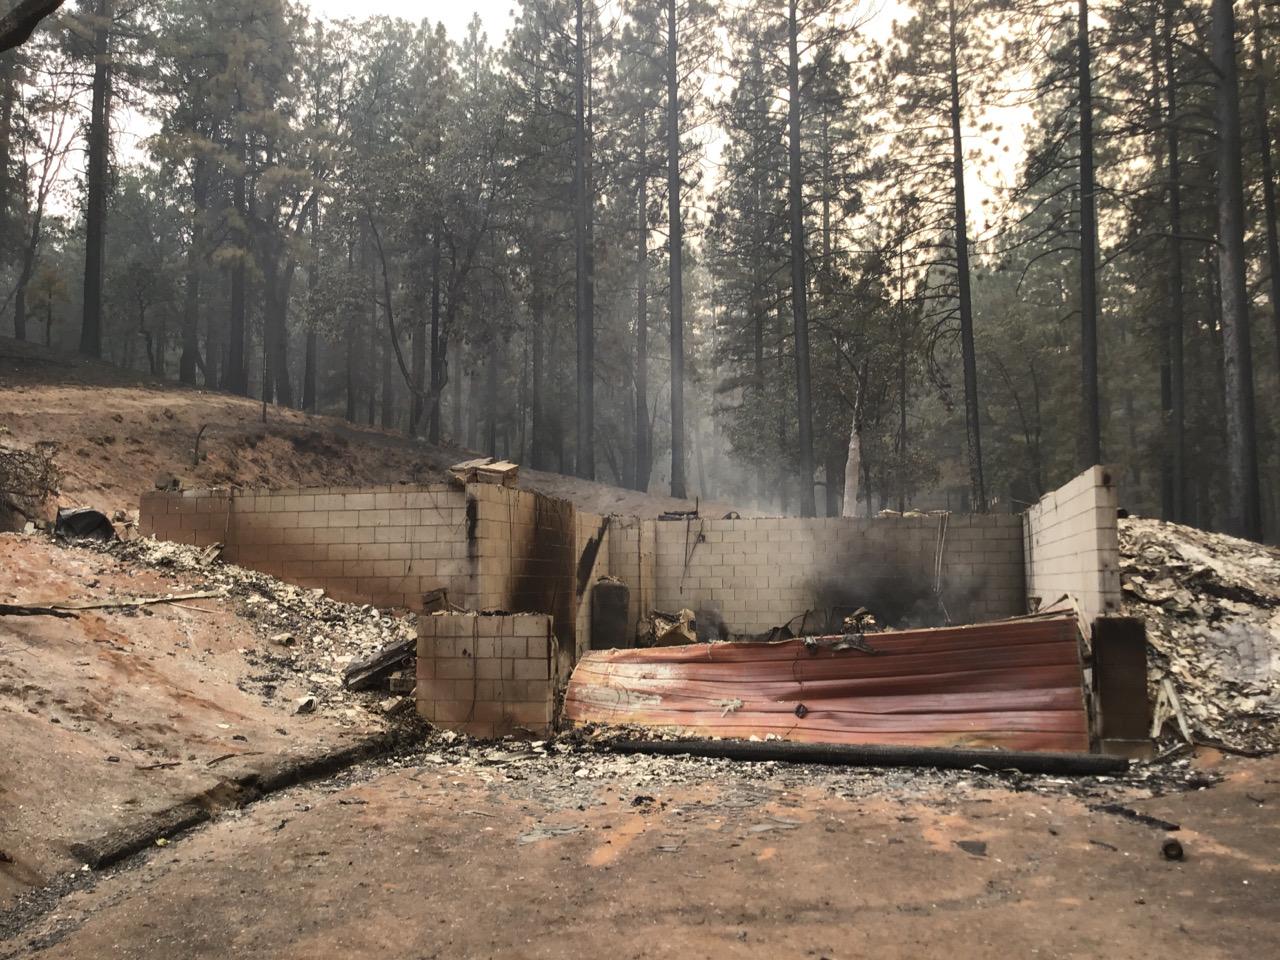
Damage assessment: destroyed